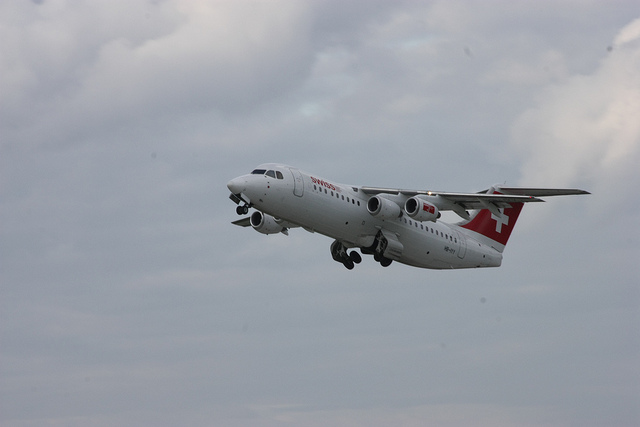
A large white and red medical aircraft in flight.